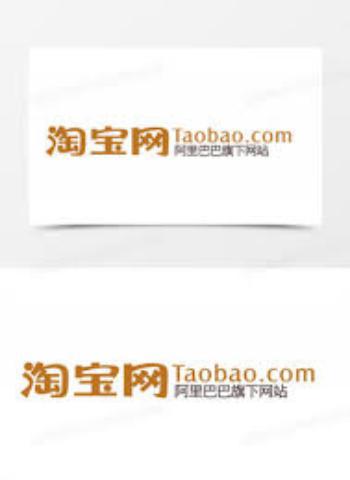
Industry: Others